Nobeyama Station

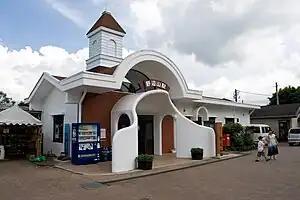
Nobeyama Station in August 2011

is a railway station on the Koumi Line in the village of Minamimaki in Nagano Prefecture, Japan, operated by the East Japan Railway Company (JR East). The station is the highest JR station in Japan.